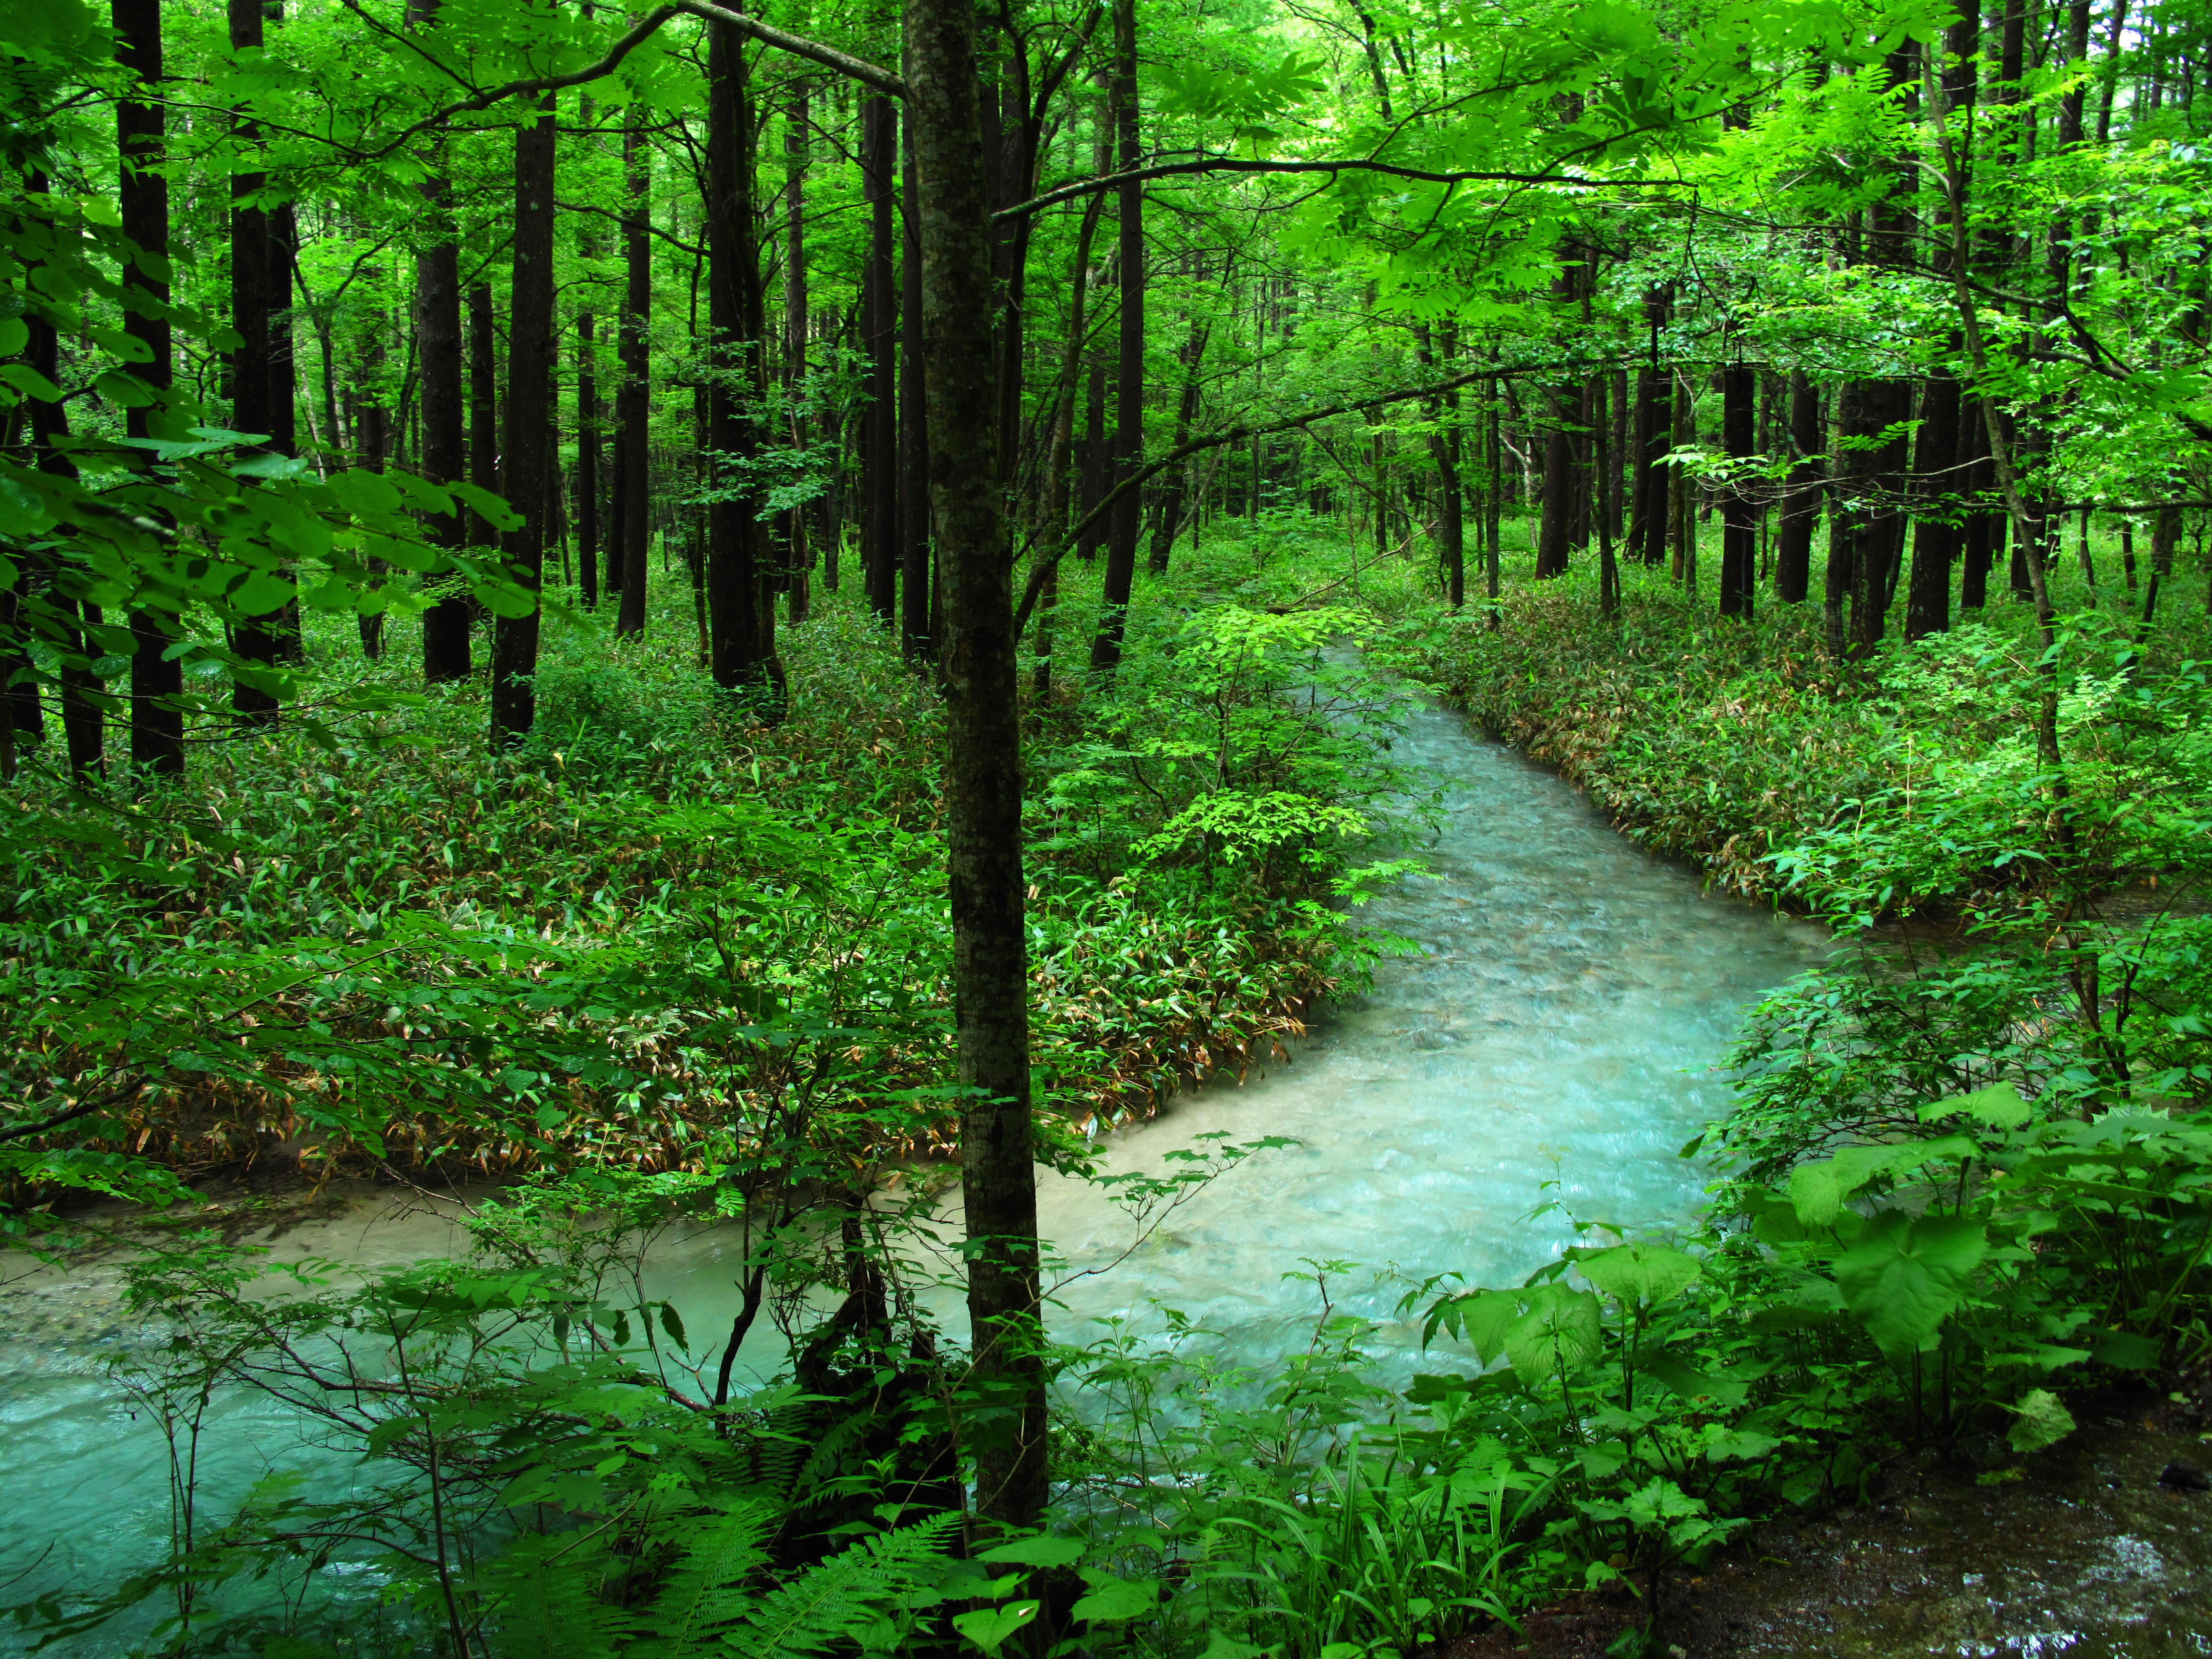
tree, nature, forest, creek, swamp, wilderness, plant, river, stream, green, jungle, natural, woods, vegetation, rainforest, wetland, comfort, woodland, habitat, ecosystem, kamikochi, nature reserve, biome, forest bathing, old growth forest, natural environment, geographical feature, temperate broadleaf and mixed forest, temperate coniferous forest, riparian forest, negative ion